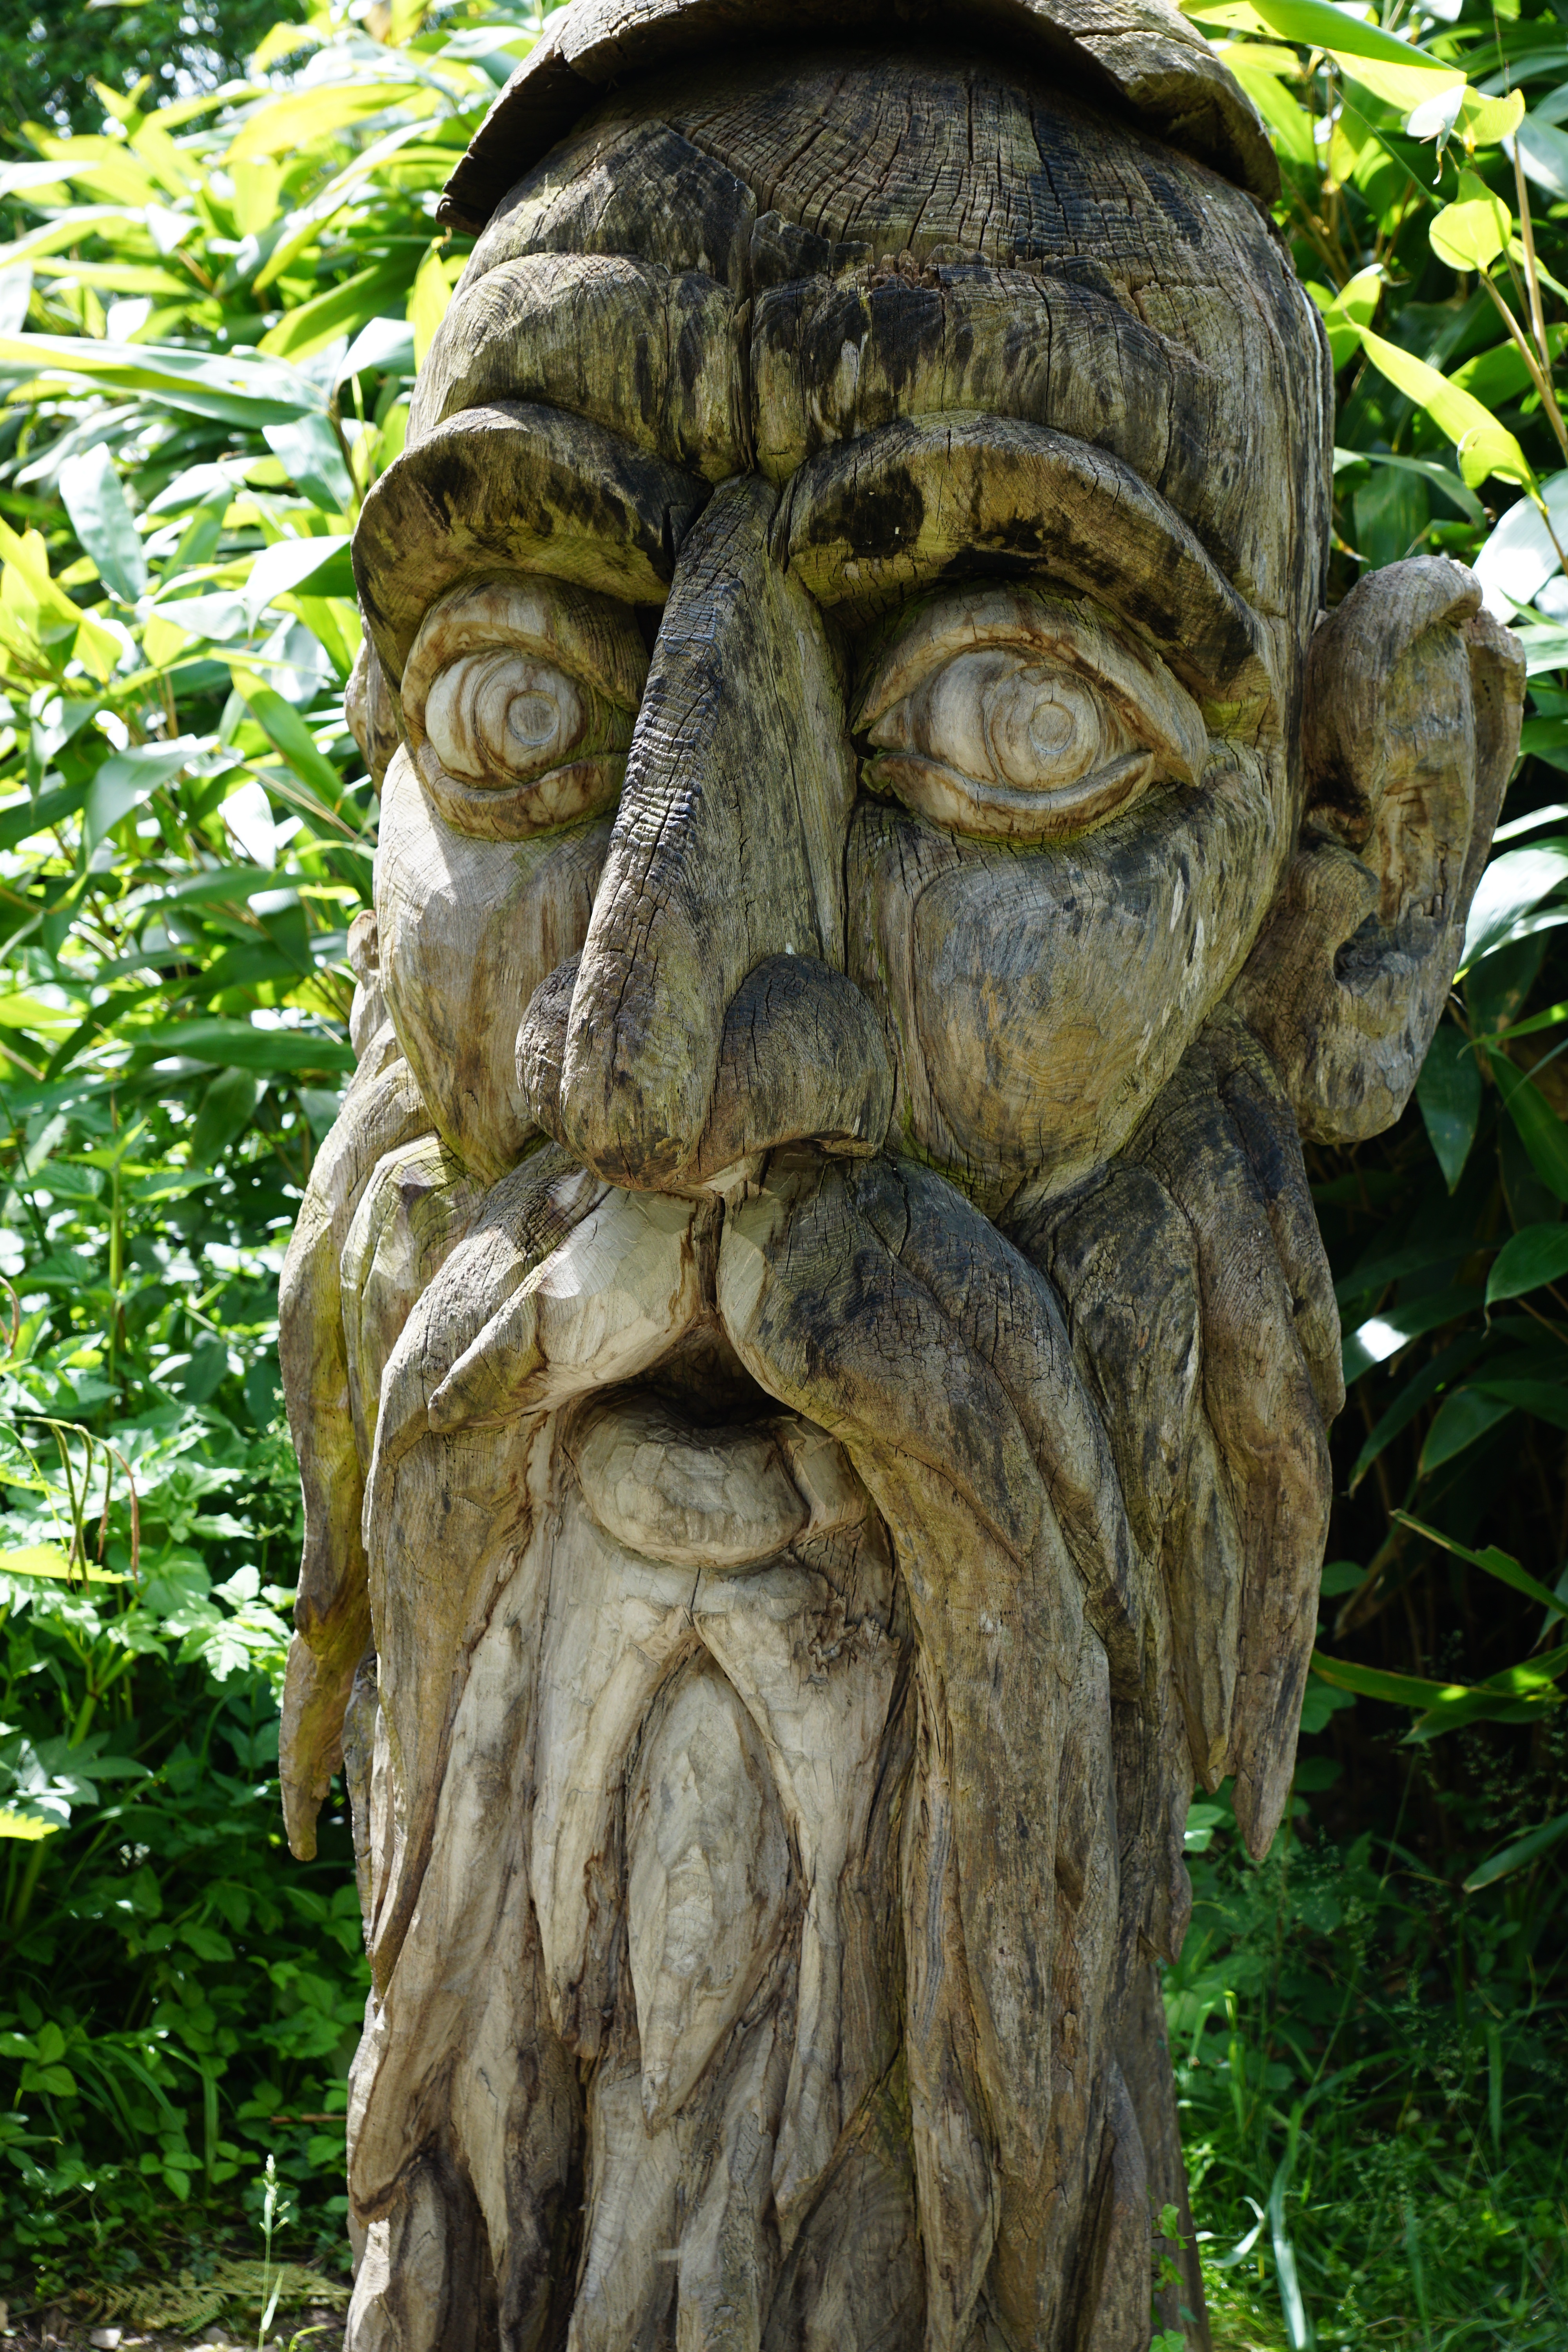
nature, wood, monument, statue, human, carve, face, sculpture, art, sage, figure, temple, head, carving, spirit, mainau, fairy tales, lake constance, ancient history